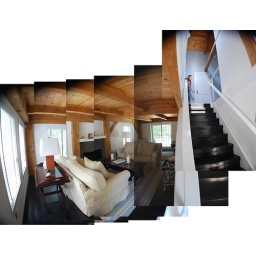
uncle Rodger's beach house in Sagaponack, NY